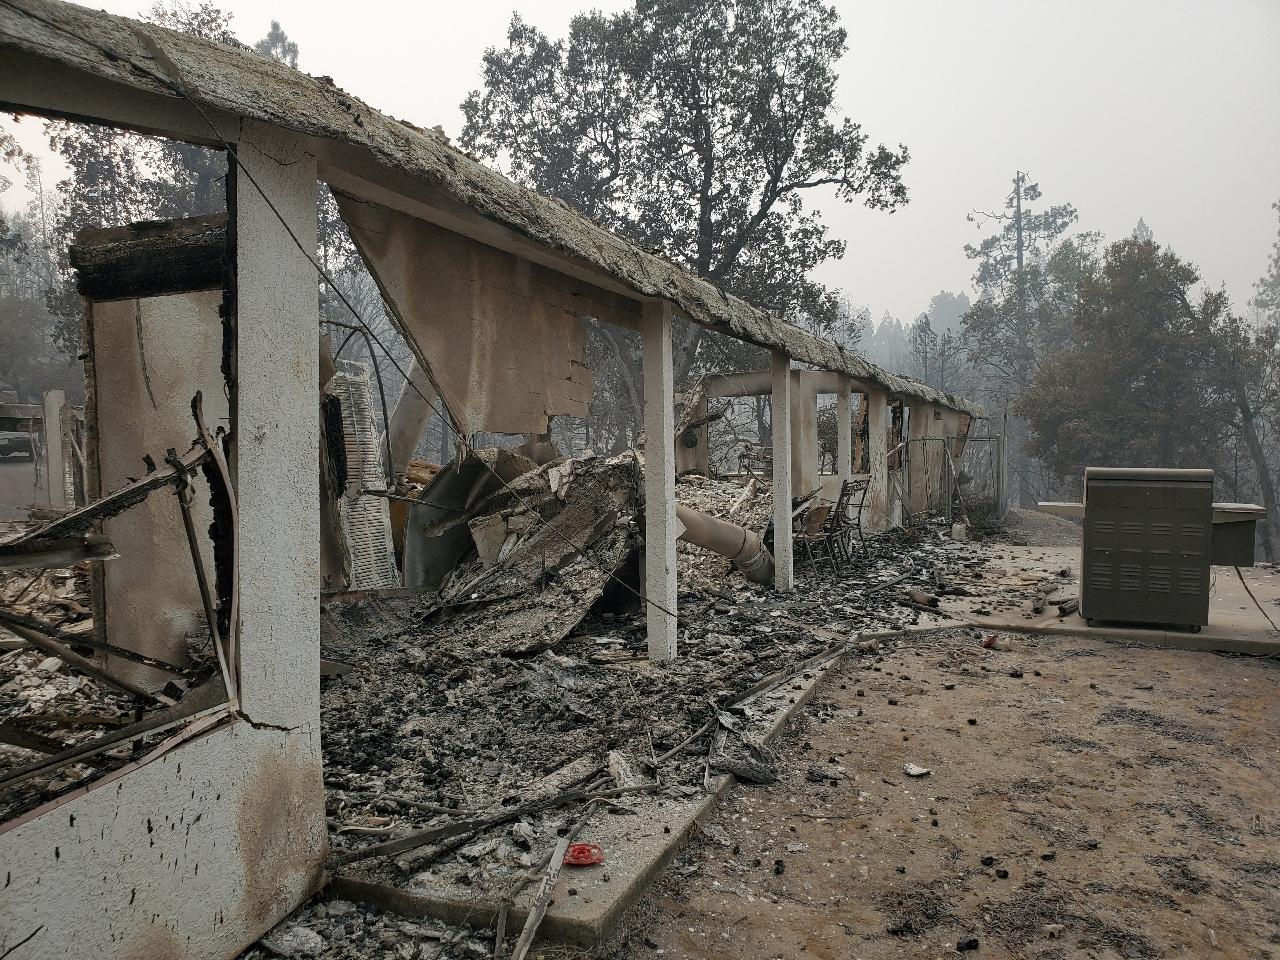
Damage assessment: destroyed